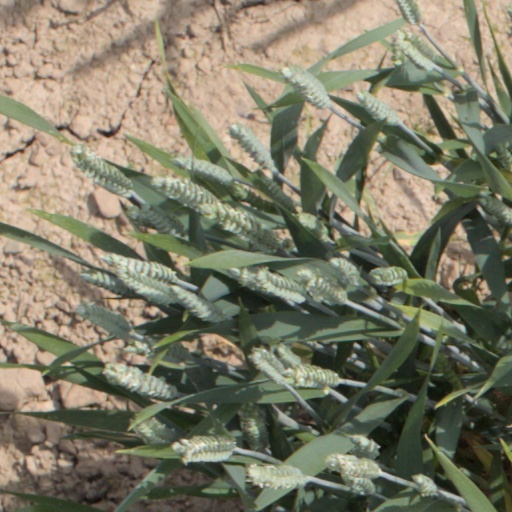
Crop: wheat